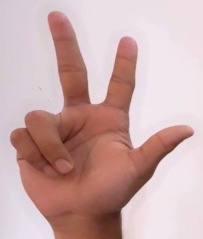
ASL sign: 3